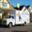
Label: truck